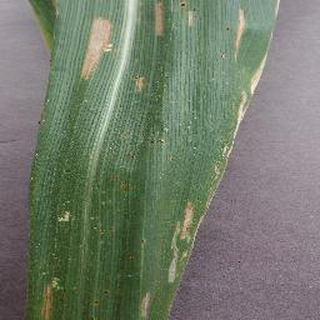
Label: corn_northern_leaf_blight